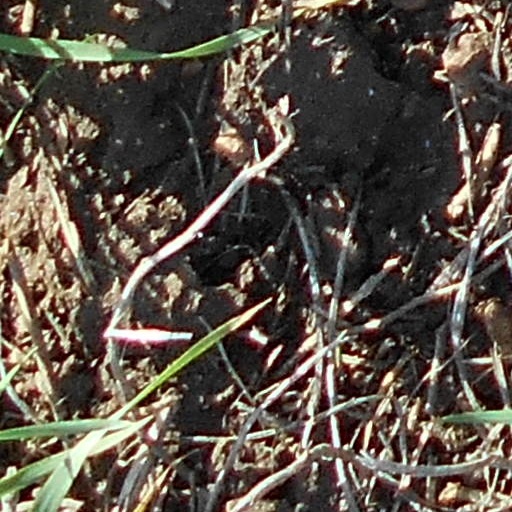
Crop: wheat